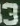
Number: 3